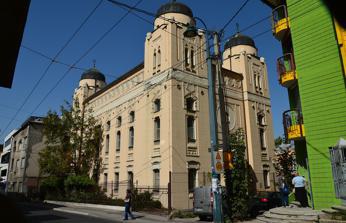
Building: Sarajevo Synagogue
Country: Bosnia and Herzegovina
Year built: 1902
Orthodox synagogue in Sarajevo, Bosnia and Herzegovina Sarajevo Synagogue Bosnian : Синагога у Сарајеву , romanized: Sinagoga u Sarajevu The synagogue in 2015 Religion Affiliation Orthodox Judaism Rite Nusach Ashkenaz Ecclesiastical or organisational status Synagogue Status Active Location Location Hamdije Kreševljakovića, 59 Quartier de Drvenjia, Sarajevo Country Bosnia and Herzegovina Location of the synagogue in Bosnia and Herzegovina Geographic coordinates 43°51′23″N 18°25′30″E / 43.856406822117656°N 18.425116086469778°E / 43.856406822117656; 18.425116086469778 Architecture Architect(s) Karel Pařík Type Synagogue architecture Style Moorish Revival Date established Late 19th-century Completed 1902 Dome (s) 4 KONS of Bosnia and Herzegovina Official name Ashkenazi synagogue, the historic monument Type Category II cultural property Criteria A, C iii.iv.v., D iii.iv., E i.ii.iii.iv.v, G iii.vi., H i.ii. Designated July 6, 2006 (decision No. 07.1-2-126/06-4) Reference no. 2844 List of National Monuments of Bosnia and Herzegovina The Sarajevo Synagogue ( Serbo-Croatian : Sinagoga u Sarajevu , Синагога у Сарајеву ) is an Orthodox Jewish congregation and synagogue , located on the south bank of the river Miljacka , in Sarajevo , in Bosnia and Herzegovina . The synagogue was constructed in 1902 and is the only functioning synagogue in Sarajevo today. The congregation worships in the Ashkenazi rite . History Main article: History of the Jews in Bosnia and Herzegovina The history of the Jews in Sarajevo dates back over 400 years to 1541 when the first Jewish settlers arrived via Salonika . These early settlers were primarily artisans, merchants, pharmacists, and doctors. In 1577, with permission from Pasha Siavush, they established their own quarter, known as El Cortijo (the courtyard). In 1580, the community, with the assistance of a Turkish benefactor, built a synagogue in El Cortijo within a building called Velika Avlija. By the end of the 16th century, the structure housing Velika Avlija became known as the Old Jewish Cathedral, Sarajevo's first synagogue. The building burned down in both 1679 and 1778, and was rebuilt each time. It served as a museum but has since been reconsecrated for services. Next door is the New Synagogue ( Novi Hram ) serving as an art gallery owned by the Jewish community of Sarajevo. Ashkenazi Jews began arriving in Sarajevo after the Austro-Hungarian Empire occupied Bosnia in 1878. By the following year, enough Ashkenazim had arrived to form an association; the first Ashkenazi rabbi for the Bosnian community was Bernhard Buchwald . Land was purchased in 1893 with the help of H. Levi. They began plans to construct their own synagogue in 1895, with the original draft made by the Austrian Jewish architect Wilhelm Stiassny , who had designed synagogues in Vienna and Prague. Stiassny promoted the Moorish Revival style but his proposal was rejected by the provincial government. Ultimately, the changes he made at the request of the provincial government were incorporated in the final design by Czech architect Karel Pařík . The actual work was carried out by the contractor Ludwig Jungwirth, and the interior decoration, including the friezes with rosettes and relief ornaments, was done by Ludwig Oisner. In 1902, the 4-storey synagogue was dedicated; the Ashkenazi population at this time was approximately 1,400 people. The Sephardic community constructed their own Il Kal Grande synagogue of 1932, acknowledged as the largest and most ornate synagogues in the Balkans . It was devastated by the Nazis in 1941 during World War II, but the Ashkenazi synagogue was able to escape total destruction. The Germans used the synagogue as a stable. The Torah ark and the decoration in the lower part of the synagogue was destroyed. The Holocaust in the 1940s and the civil war during the 1990s left fewer than 5,700 Jews in former Yugoslavia . The Jewish community, like the entire country, was once defined by its unique combination of eastern and western traditions. Populations of Sephardi and Ashkenazi Jews peacefully co-existed with their Christian and Muslim neighbors in Sarajevo and elsewhere in Bosnia and Herzegovina. In 1964, for the celebration of the 400th anniversary of the arrival of the Jews in Bosnia and Herzegovina, the main prayer room was moved to the upper level, previously the women's galleries . A floor was installed to cover the surface of the room, and the ground floor is now used for celebratory and social events such as weddings and bar and bat mitzvahs . Architecture The synagogue was designed in the Moorish Revival style. The synagogue has enormous arches with richly painted decorations. The high, ornate ceiling was highlighted by a ten-pointed star. At the entrance, a stone menorah commemorates the 400-year anniversary of the Jews in Bosnia and Herzegovina . The building was renovated in the 2000s. Gallery Interior view The synagogue in 1914 on the banks of the Miljacka See also Judaism portal Bosnia and Herzegovina portal Jews in Bosnia and Herzegovina Sarajevo Haggadah Il Kal Grande , Sephardi synagogue of Sarajevo References